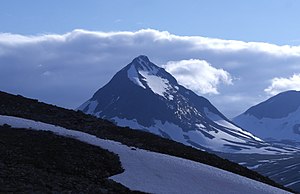
Rind (nordisk mytologi)
I Jotunheimen holdt jætterne til.
Rind karakteriseres i norrøn mytologi på meget forskelligt vis - som jætte, som asynje og af Saxo som russisk prinsesse.